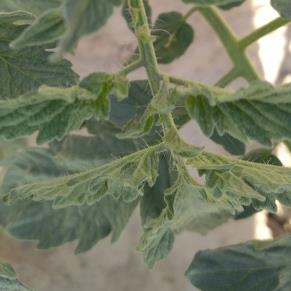
Crop: Tomato
Condition: healthy-leaf